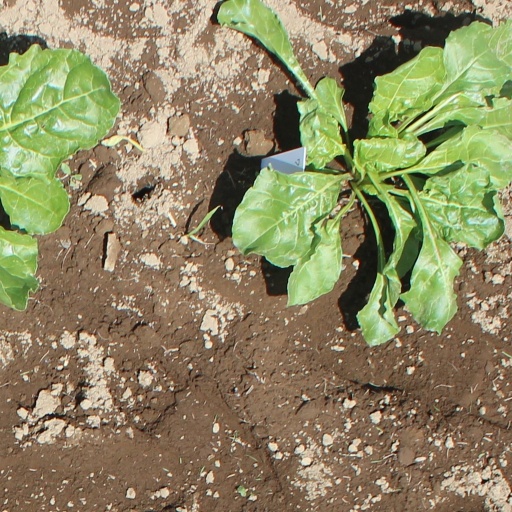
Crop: sugar beet